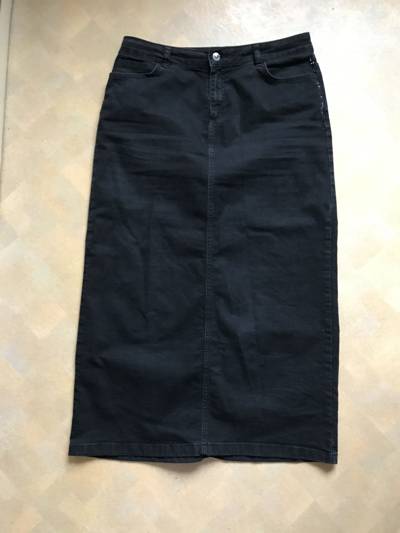
Waste category: clothes